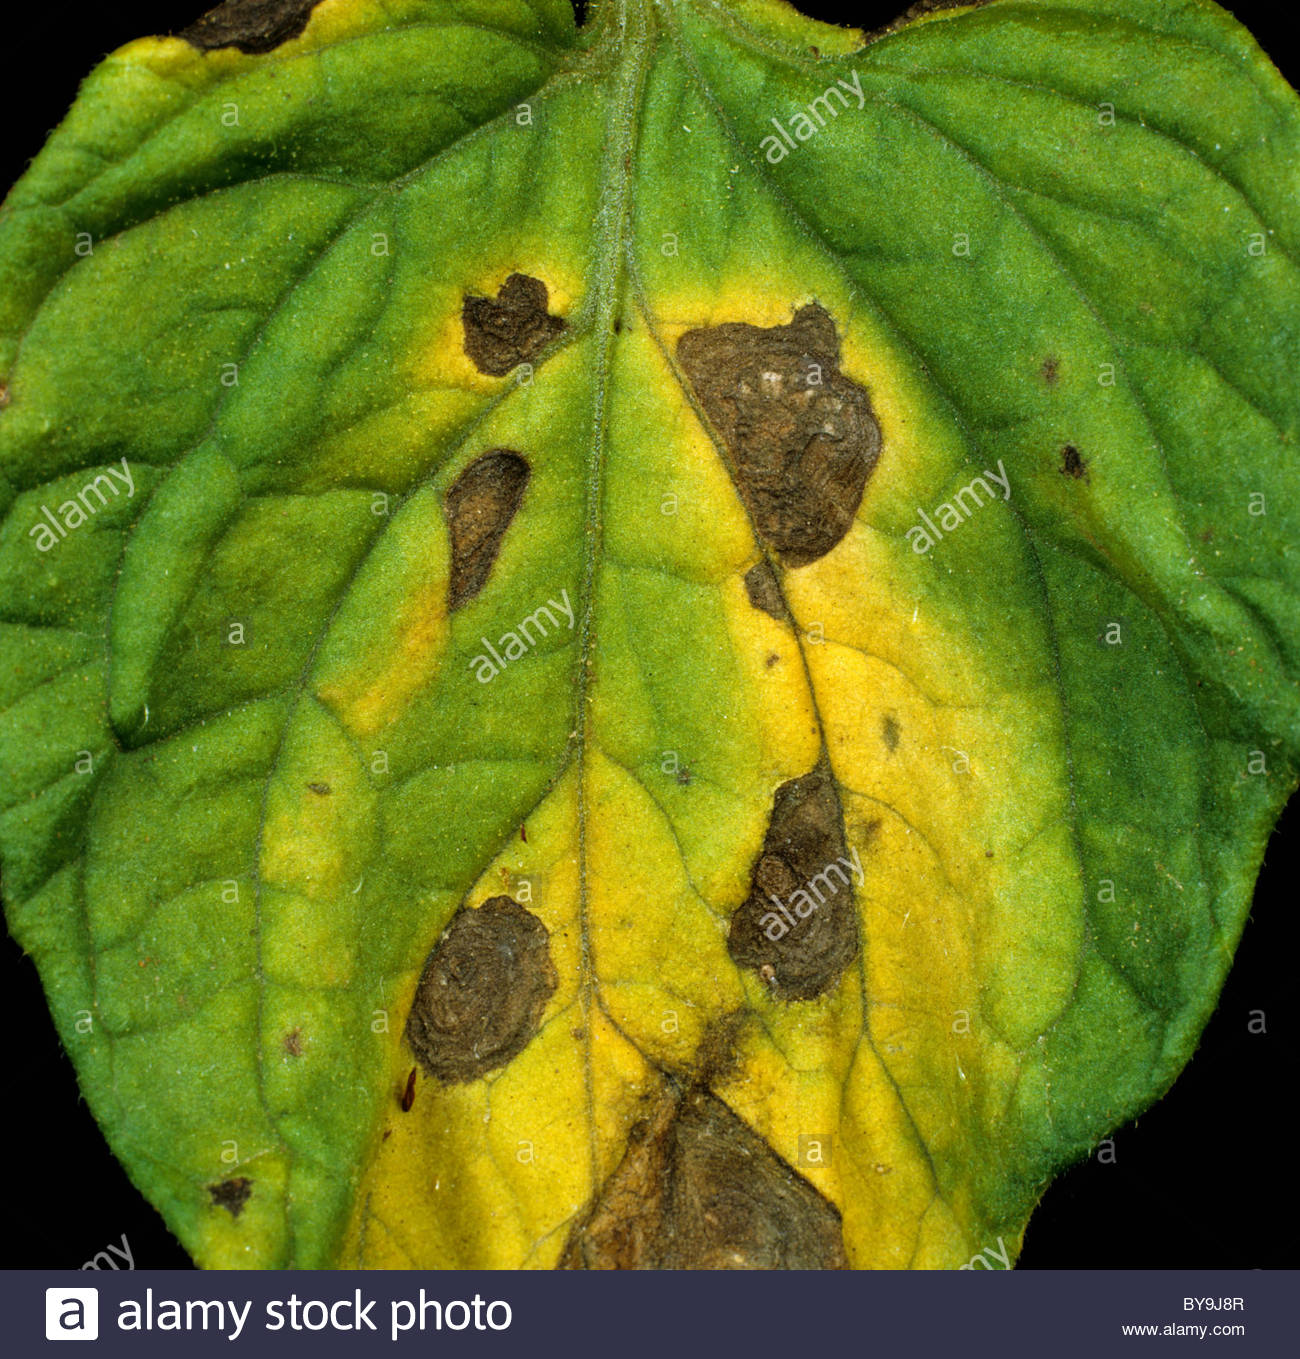
Labels: Tomato Early blight leaf